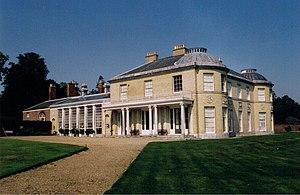
George Harris, 1ᵉʳ baron Harris GCB est un soldat britannique.
George Francis Robert Harris, 3ᵉ baron Harris GCSI, est un pair britannique, homme politique libéral et administrateur colonial. Il est gouverneur de Trinidad de 1846 à 1854 et gouverneur de Madras de 1854 à 1859.